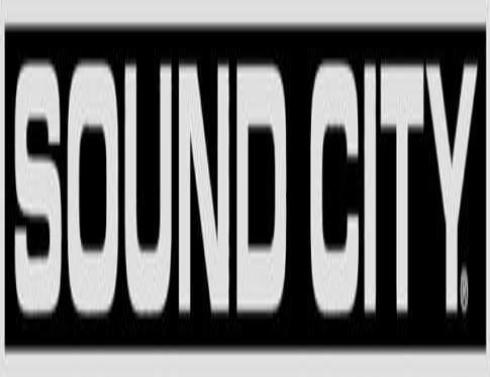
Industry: Leisure